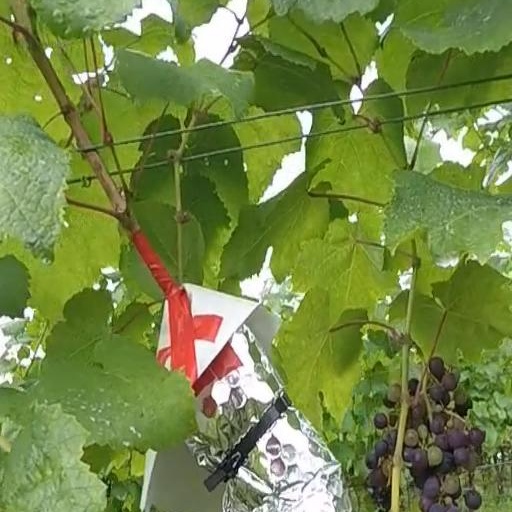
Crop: grape